Chaka (film)

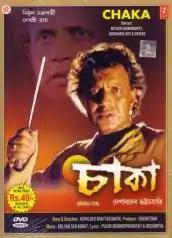
DVD Cover

Chaka is a 2000 Indian Bengali drama film written and directed by Nepaldev Bhattacharjee. The screenplay was written by Prashanta Bhattacharjee. The film revolves around the life of two 1971 immigrants. It delineates the struggle of a marginalized jobless labourer and his wife, and the adversities they undergo. The plot is invariably imbued with communist postulations. The music of the film was composed by Kalyan Sen Barat, with lyrics penned by Pulak Banerjee and Nachiketa. The chief assistant director of the film is Madhuchhanda Sengupta. It stars Mithun Chakraborty and Debashree Roy in the lead.